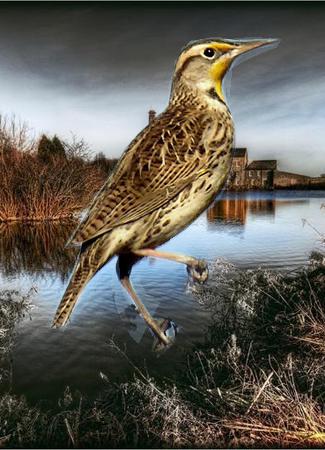
Bird species: Western_Meadowlark
Bird type: waterbird
Background: water